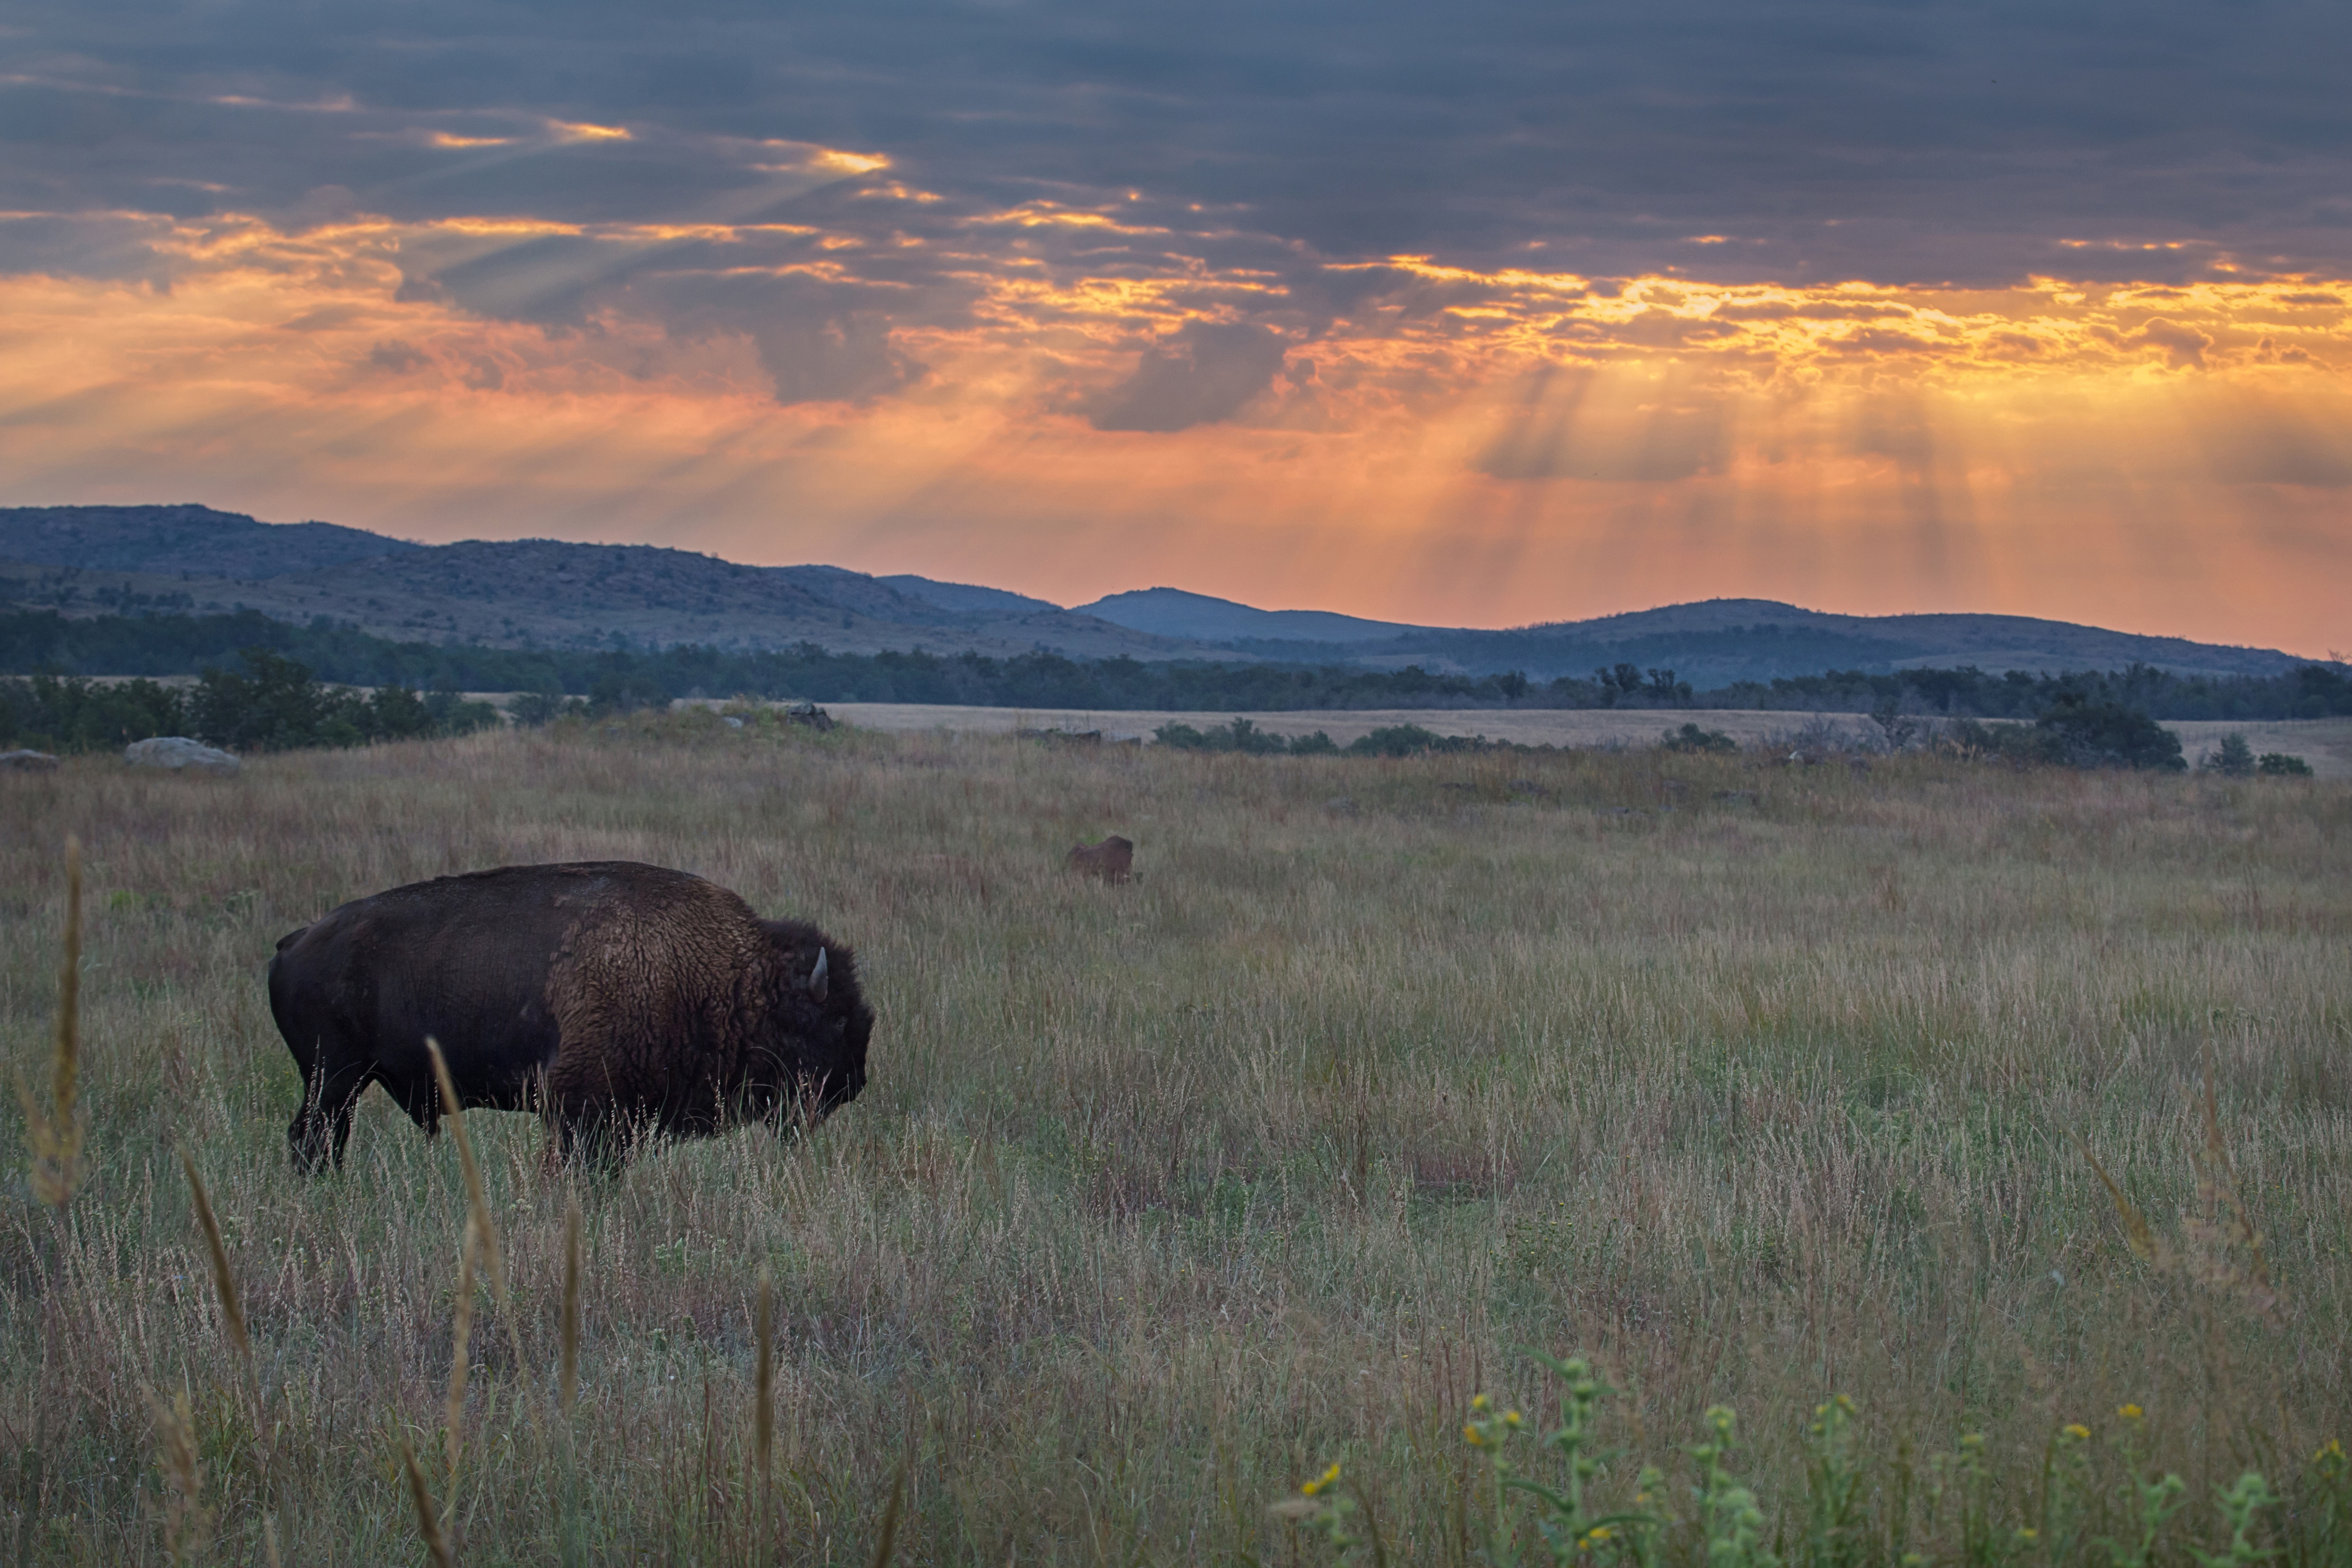
wilderness, mountain, sunrise, meadow, prairie, morning, wildlife, pasture, grazing, savanna, plain, grassland, plateau, bison, oklahoma, ecosystem, tundra, superior, larrysmith, wichitamountains, steppe, atmospheric phenomenon, cattle like mammal